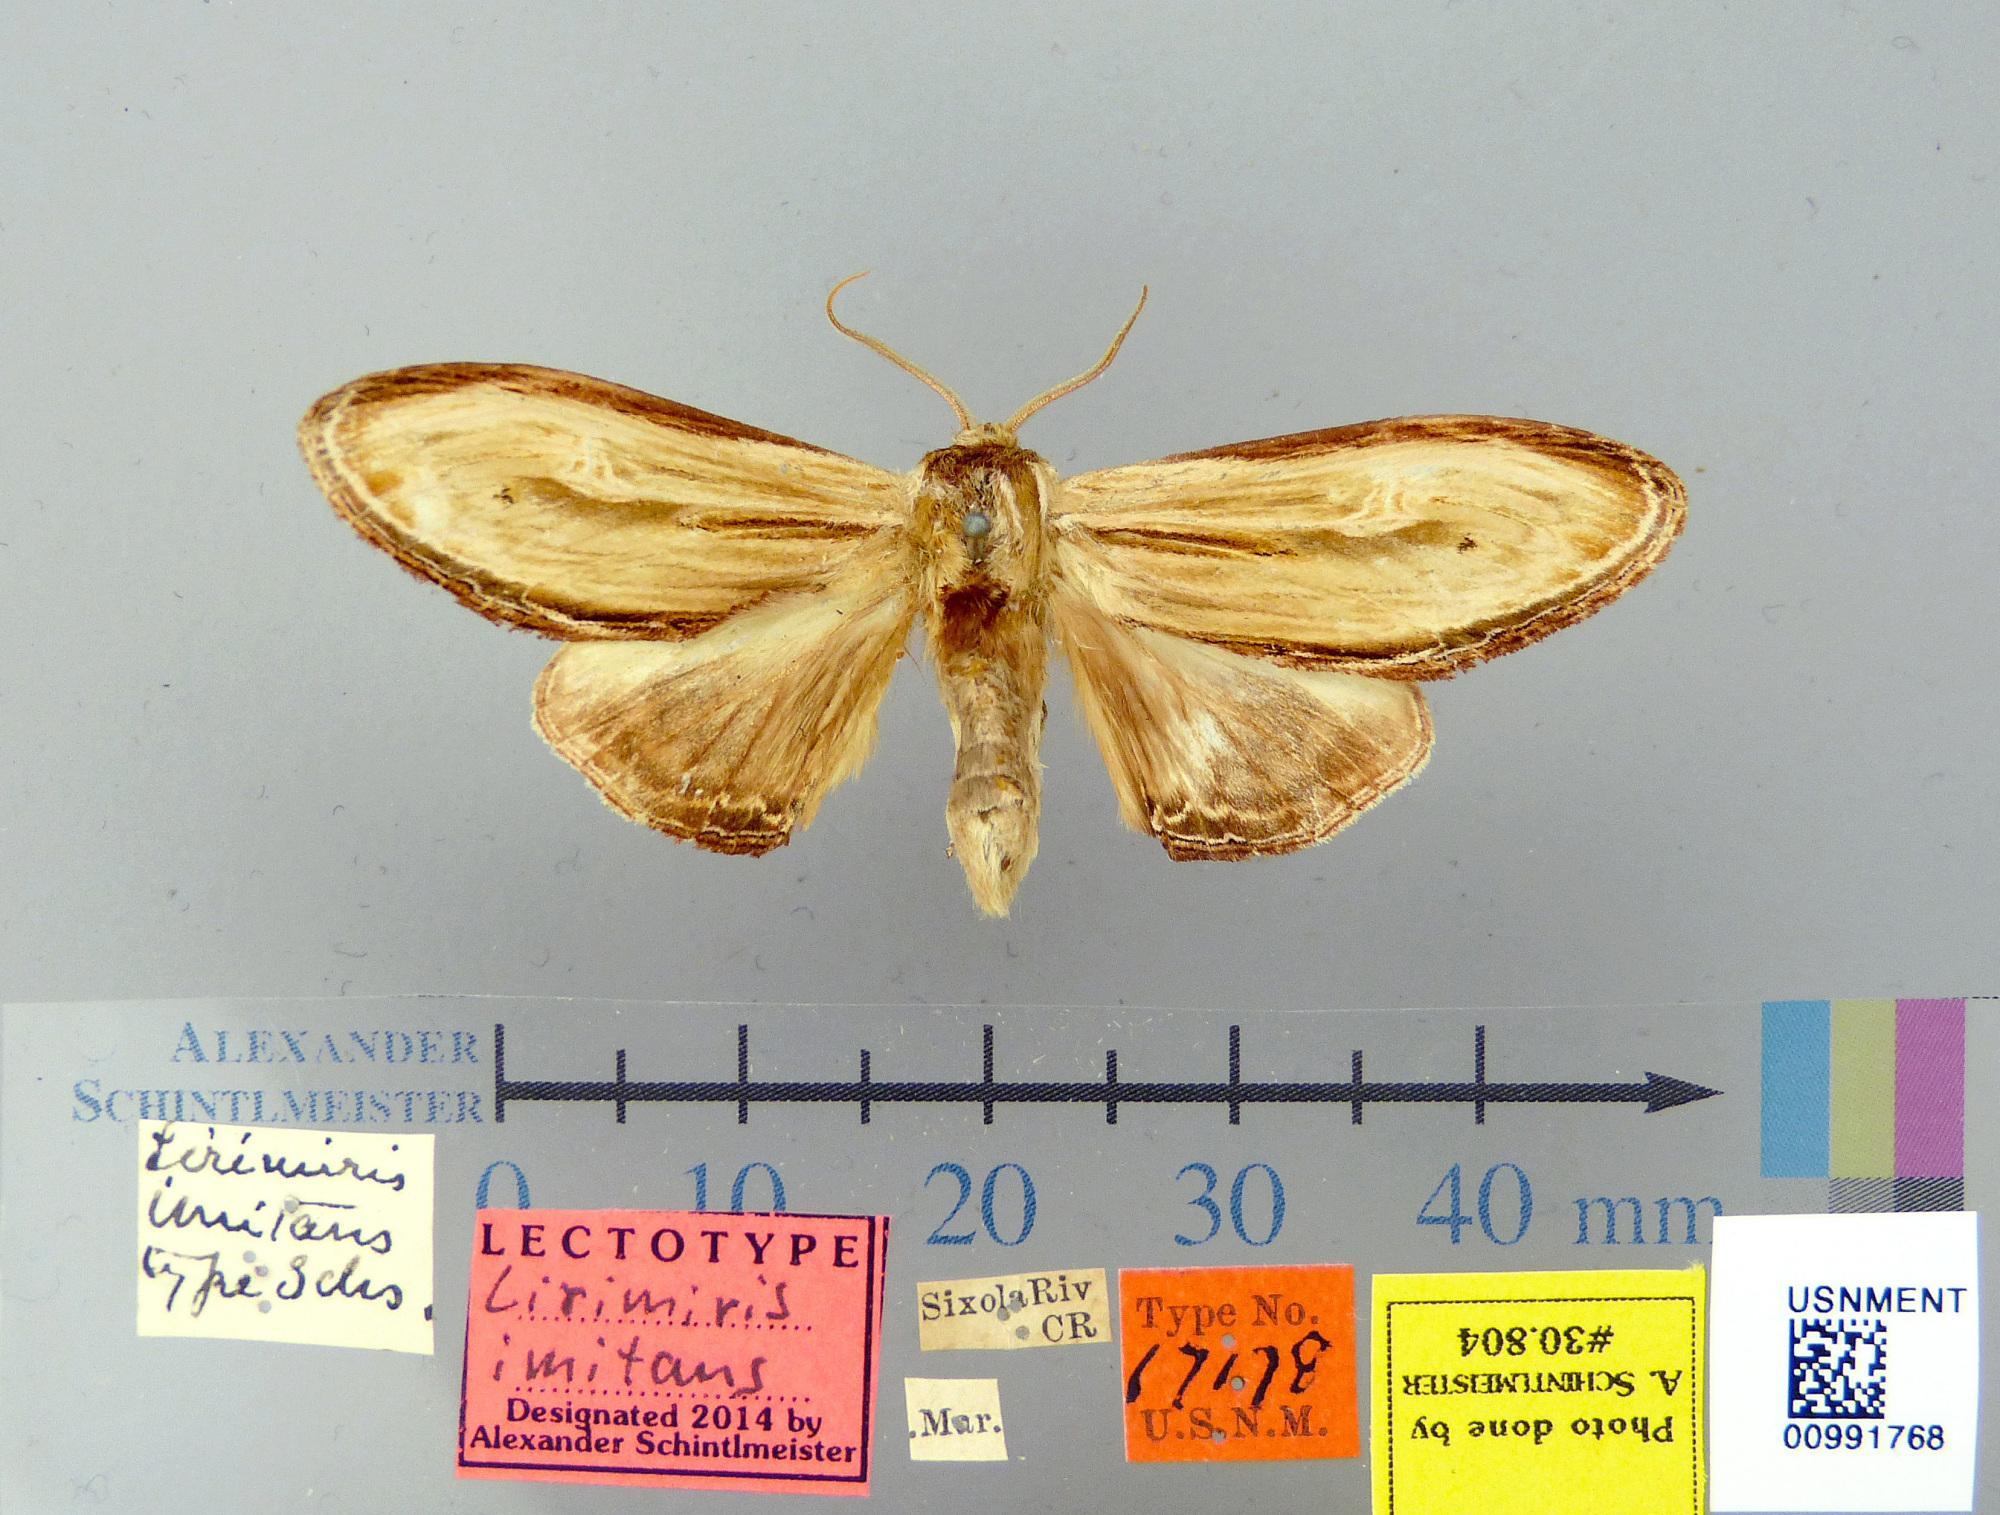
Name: Lirimiris imitans
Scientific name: Lirimiris imitans Schaus, 1911
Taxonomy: Animalia, Arthropoda, Insecta, Lepidoptera, Notodontidae
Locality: Sixola [Sixaola] River, Limon, Costa Rica